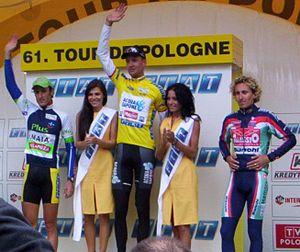
Ondřej Sosenka est un coureur cycliste tchèque né le 9 décembre 1975 à Prague. C'est un coureur issu de la piste. Il est passé professionnel en 2000. C'est un spécialiste du contre-la-montre et malgré ses 2 mètres qui font de lui l'un des coureurs le plus grand du peloton, il passe bien la montagne. Malgré son grand talent, il a toujours évolué dans des formations modestes. Il est entré dans l'histoire du cyclisme mondial en battant le record du monde de l'heure sur piste avec 49,7 kilomètres en une heure à Moscou en 2005. Le record précédent appartenait à Chris Boardman.